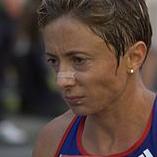
Age: 35